2011 Tōhoku earthquake and tsunami

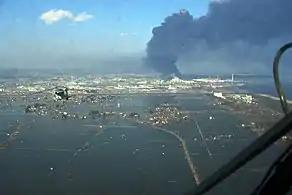
An aerial view of the smoke from the Sendai Nippon Oil refinery

The Fujinuma irrigation dam in Sukagawa ruptured, causing flooding and the washing away of five homes. Eight people were missing and four bodies were discovered by the morning. Reportedly, some locals had attempted to repair leaks in the dam before it completely failed. On 12 March 252 dams were inspected and it was discovered that six embankment dams had shallow cracks on their crests. The reservoir at one concrete gravity dam suffered a small non-serious slope failure. All damaged dams are functioning with no problems. Four dams within the quake area were unreachable.